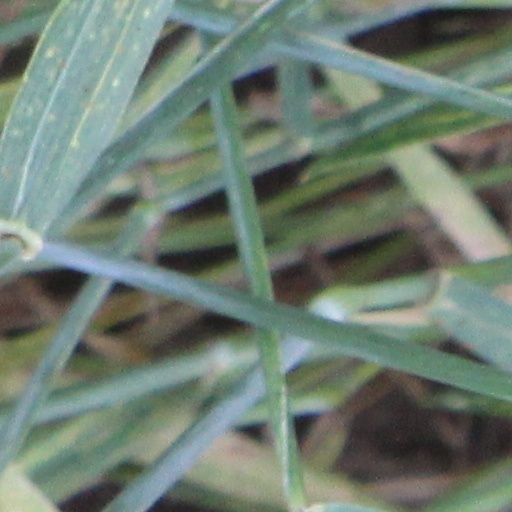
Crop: wheat